Negimaki
Also known as:
ar - Arabic: نيجيماكي
ca - Catalan: Negimaki
en-simple - Simple English: Negimaki
es - Spanish: Negimaki
fr - French: Negimaki
id - Indonesian: Negimaki
Category: roll (meat roll)
Cuisine: Japanese, American
Associated cuisines: Japanese, American
Area: Manhattan
Countries: Japan, United States
Region: Eastern Asia Northern America

This dish consists of broiled strips of meat marinated in teriyaki sauce and rolled with scallions. Originally beef was used, but this dish is also commonly made with other meat such as chicken.

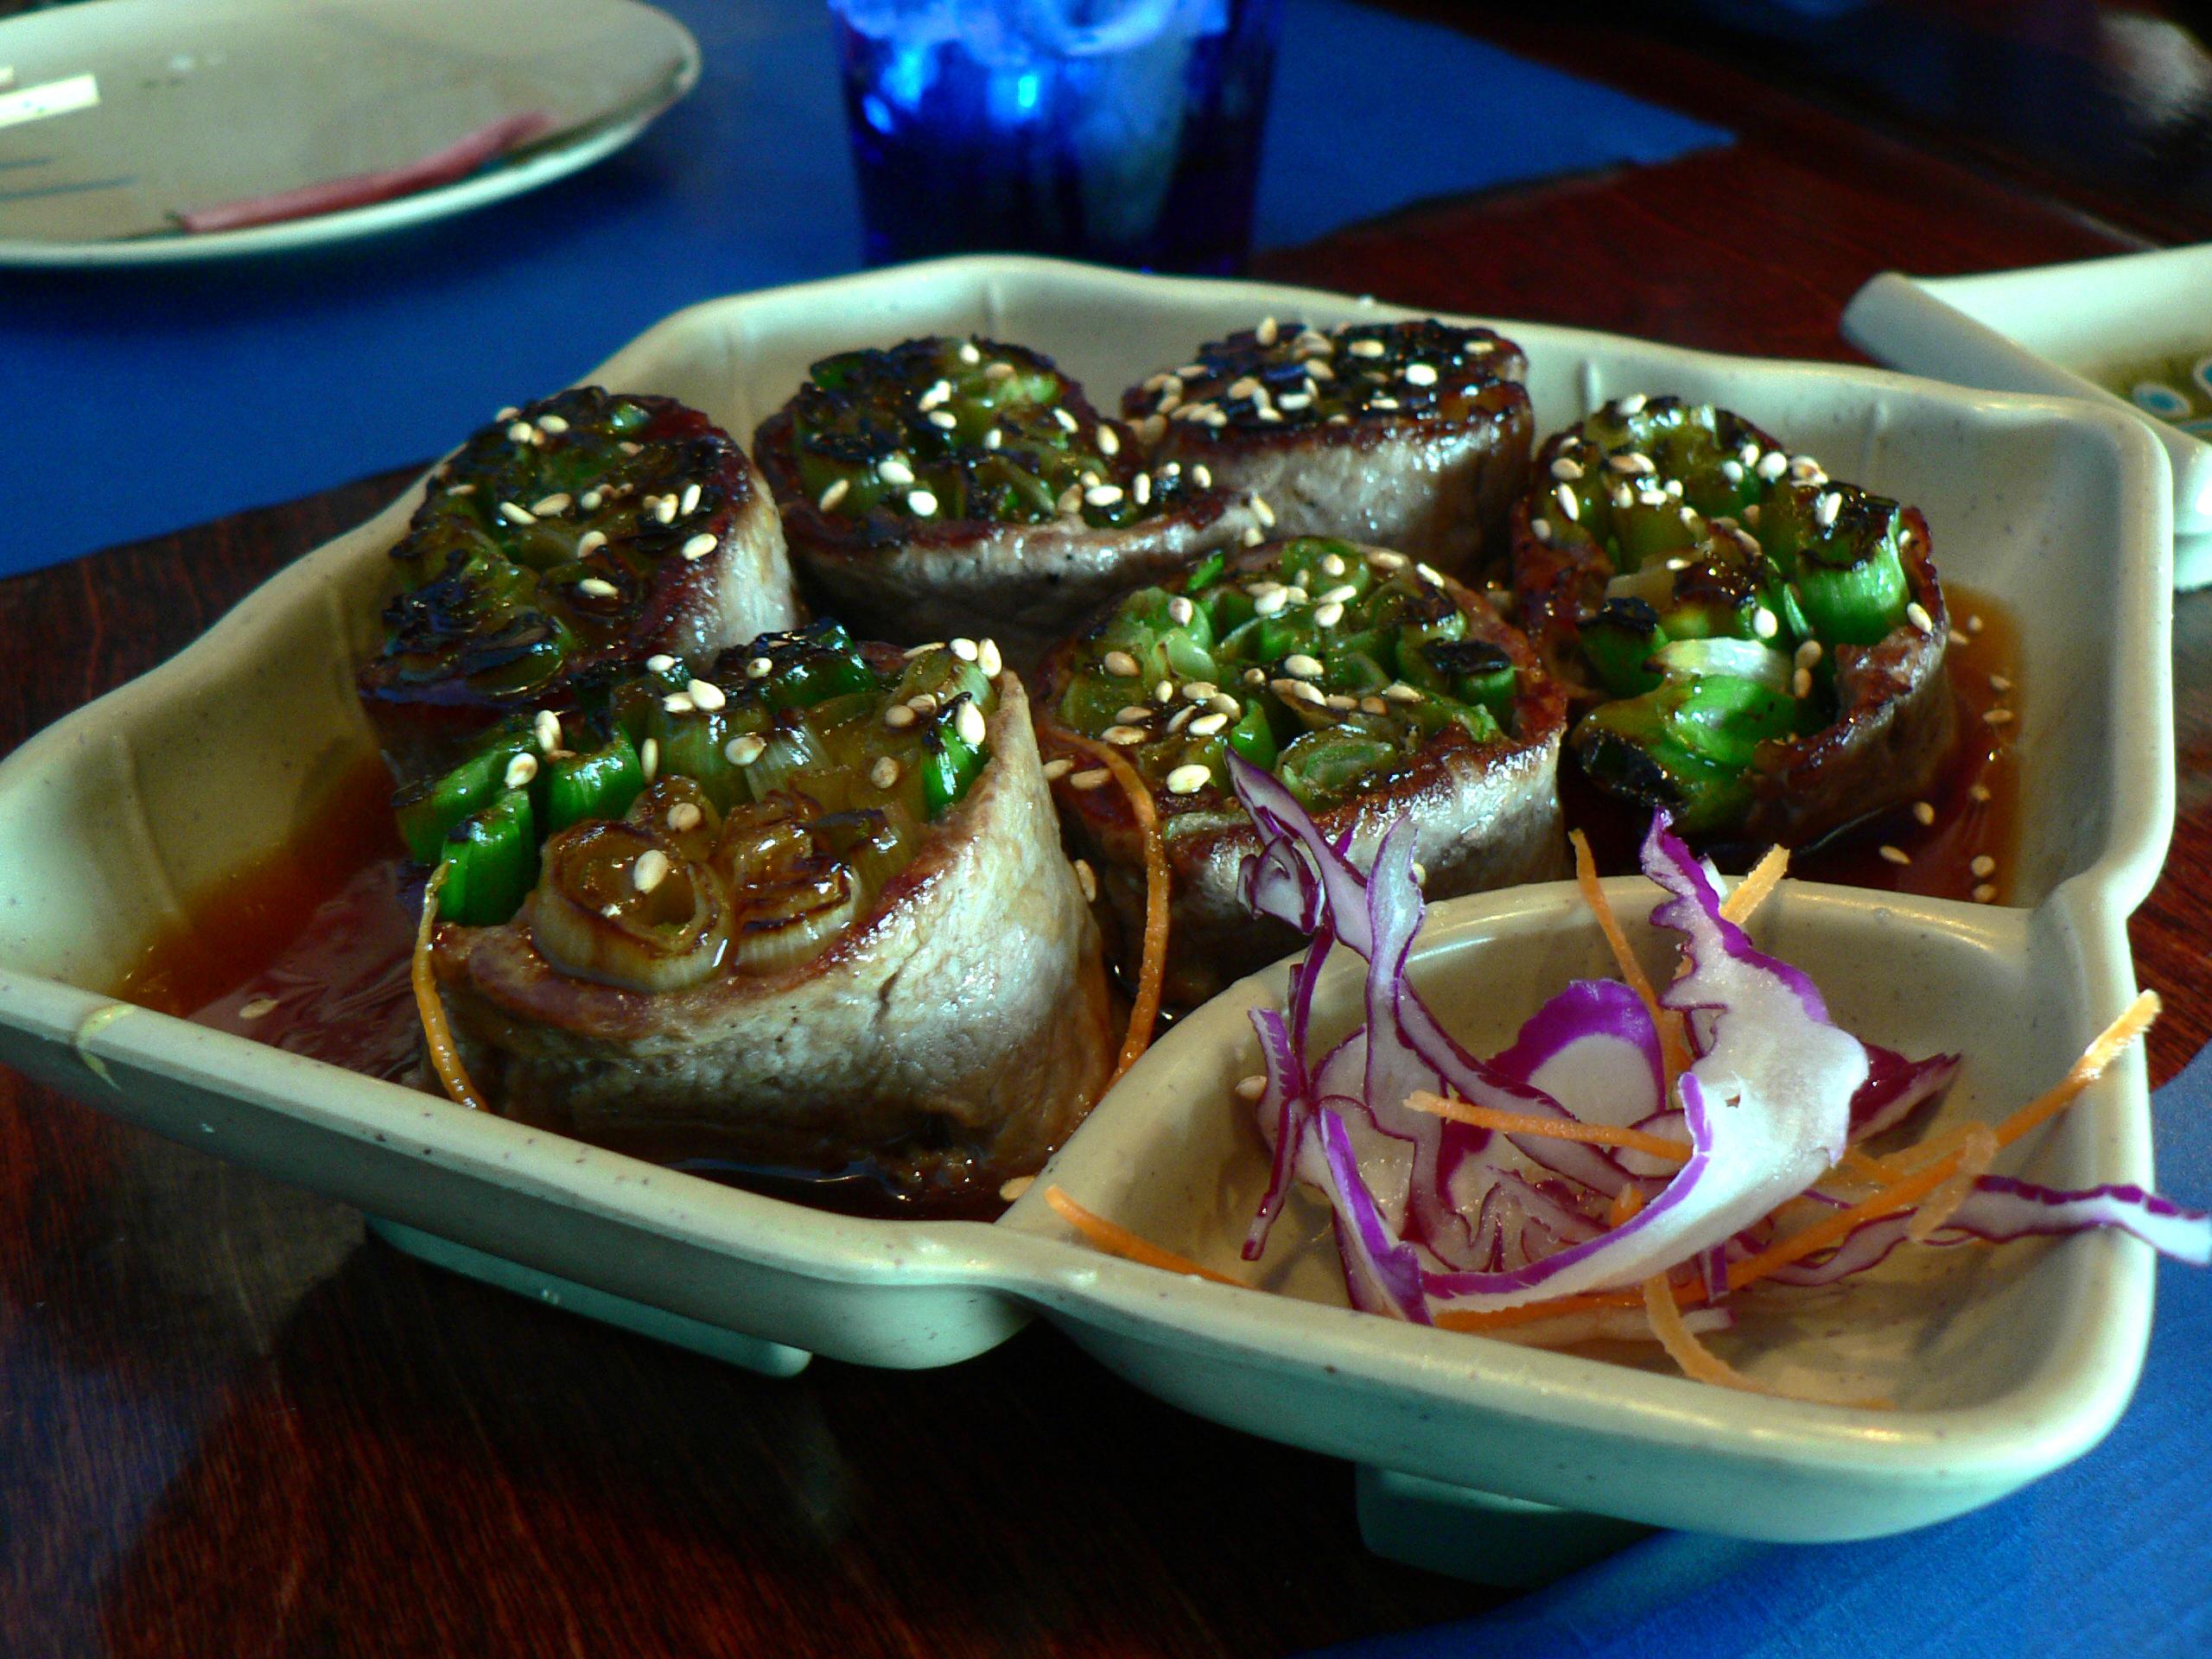
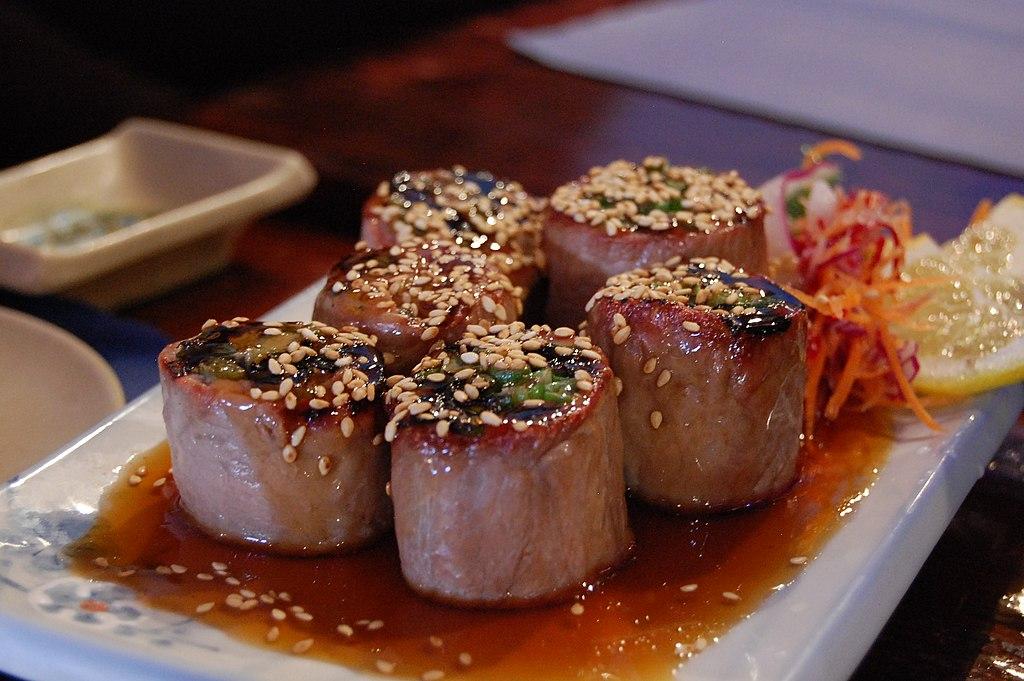